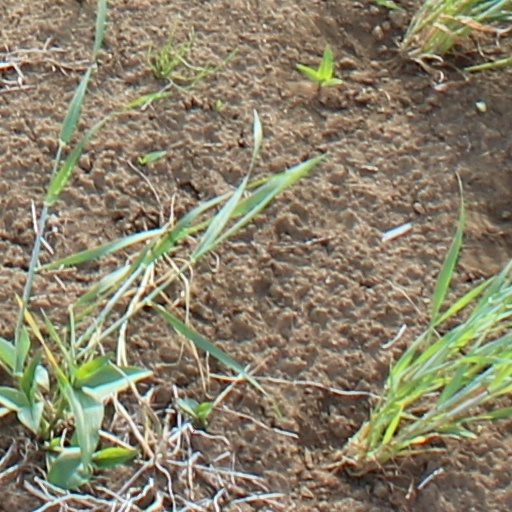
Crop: wheat